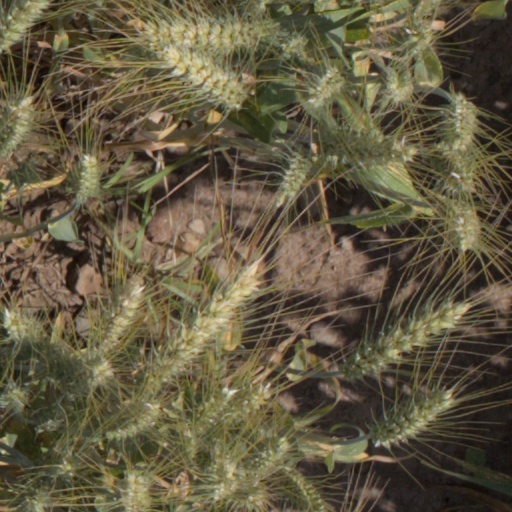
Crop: wheat